Saint-Pol-de-Léon Cathedral

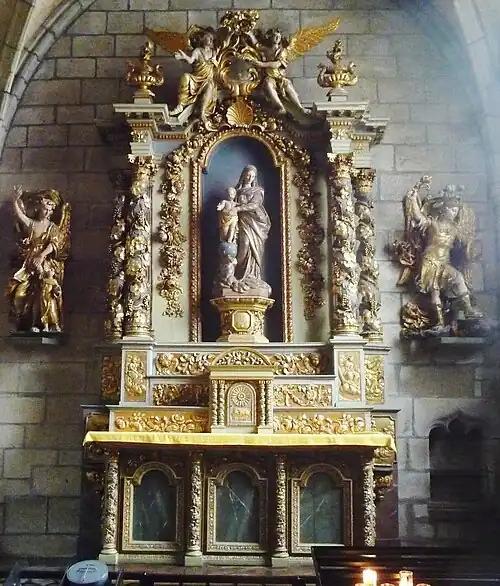
The Notre-Dame du Mont-Carmel altar and altarpiece

The chapel contains a tomb in kersanton bearing the arms of Traonelorn and Kerautret. The same arms can be seen in the chapel vaulting. By the chapel altar is a tombstone marking the grave of Christophe Traonelorn of Kerautret. In the chapel is a fresco representing the last judgement and a plain window bearing the arms of the Guébriants. As one enters the chapel and on the left, there is a stoup supported by two angels and bearing the arms of the Traonelorns. The altar is also known as the "Autel à la sirène".